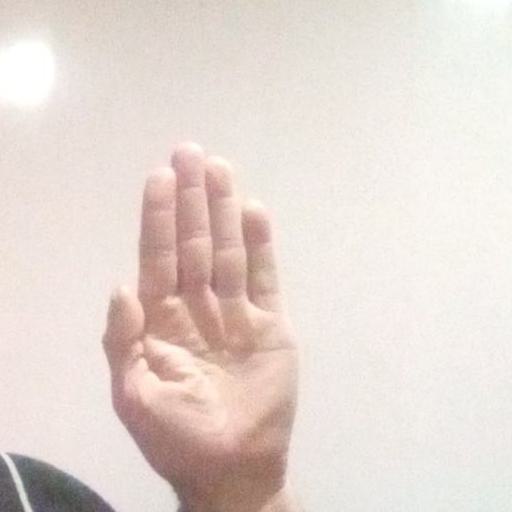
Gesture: stop